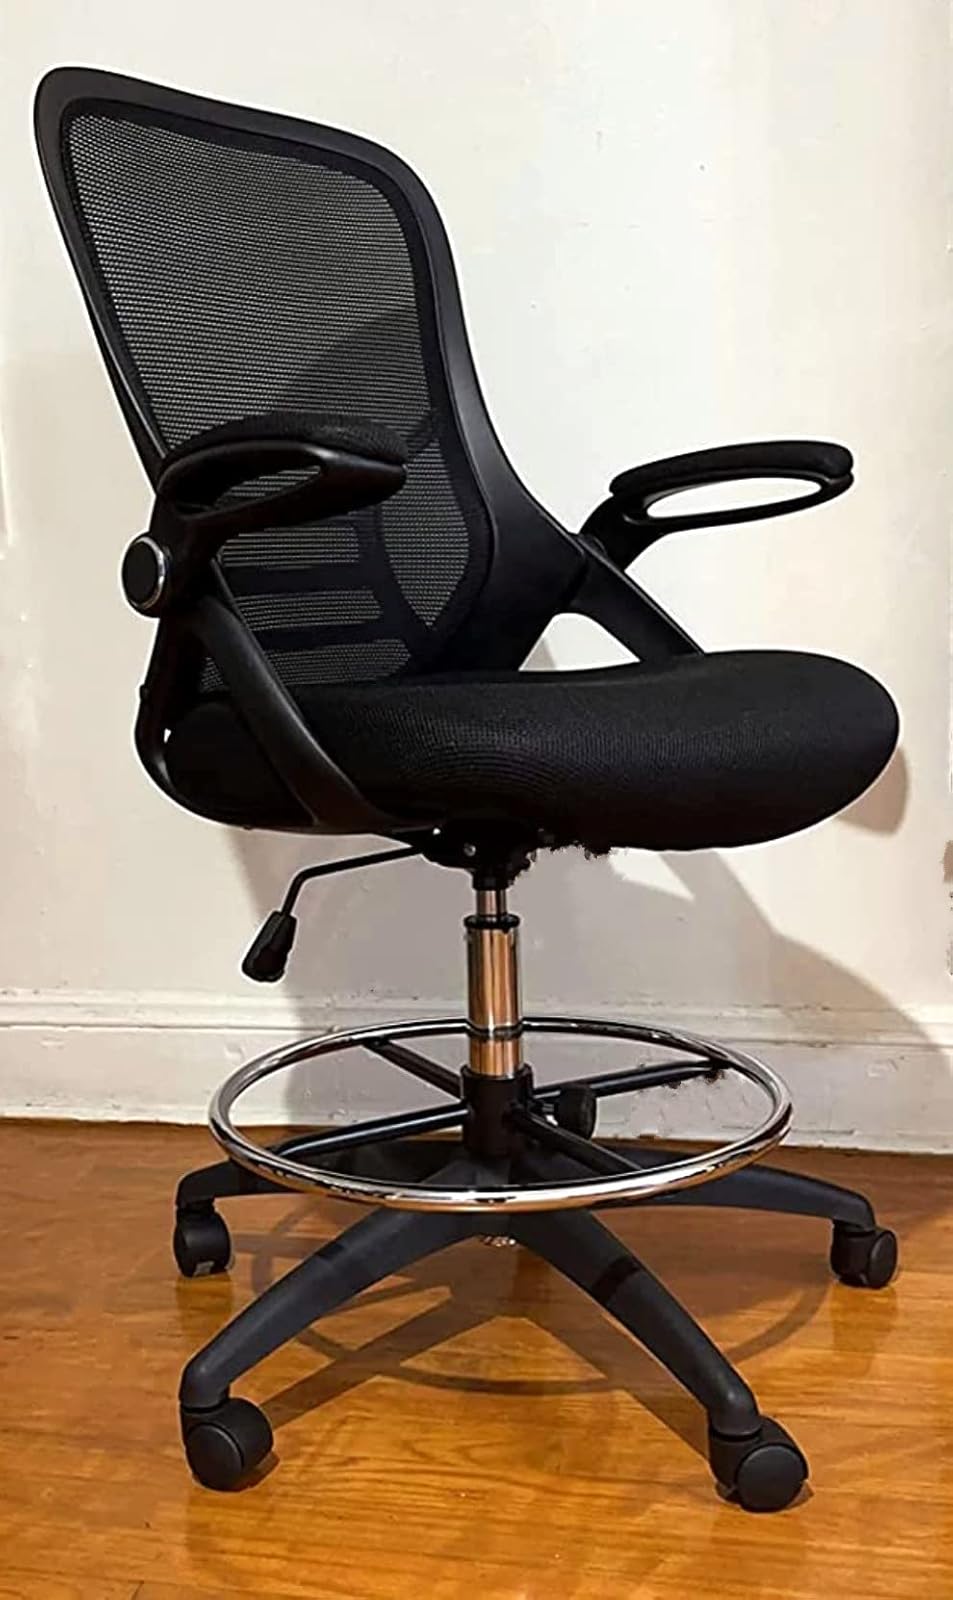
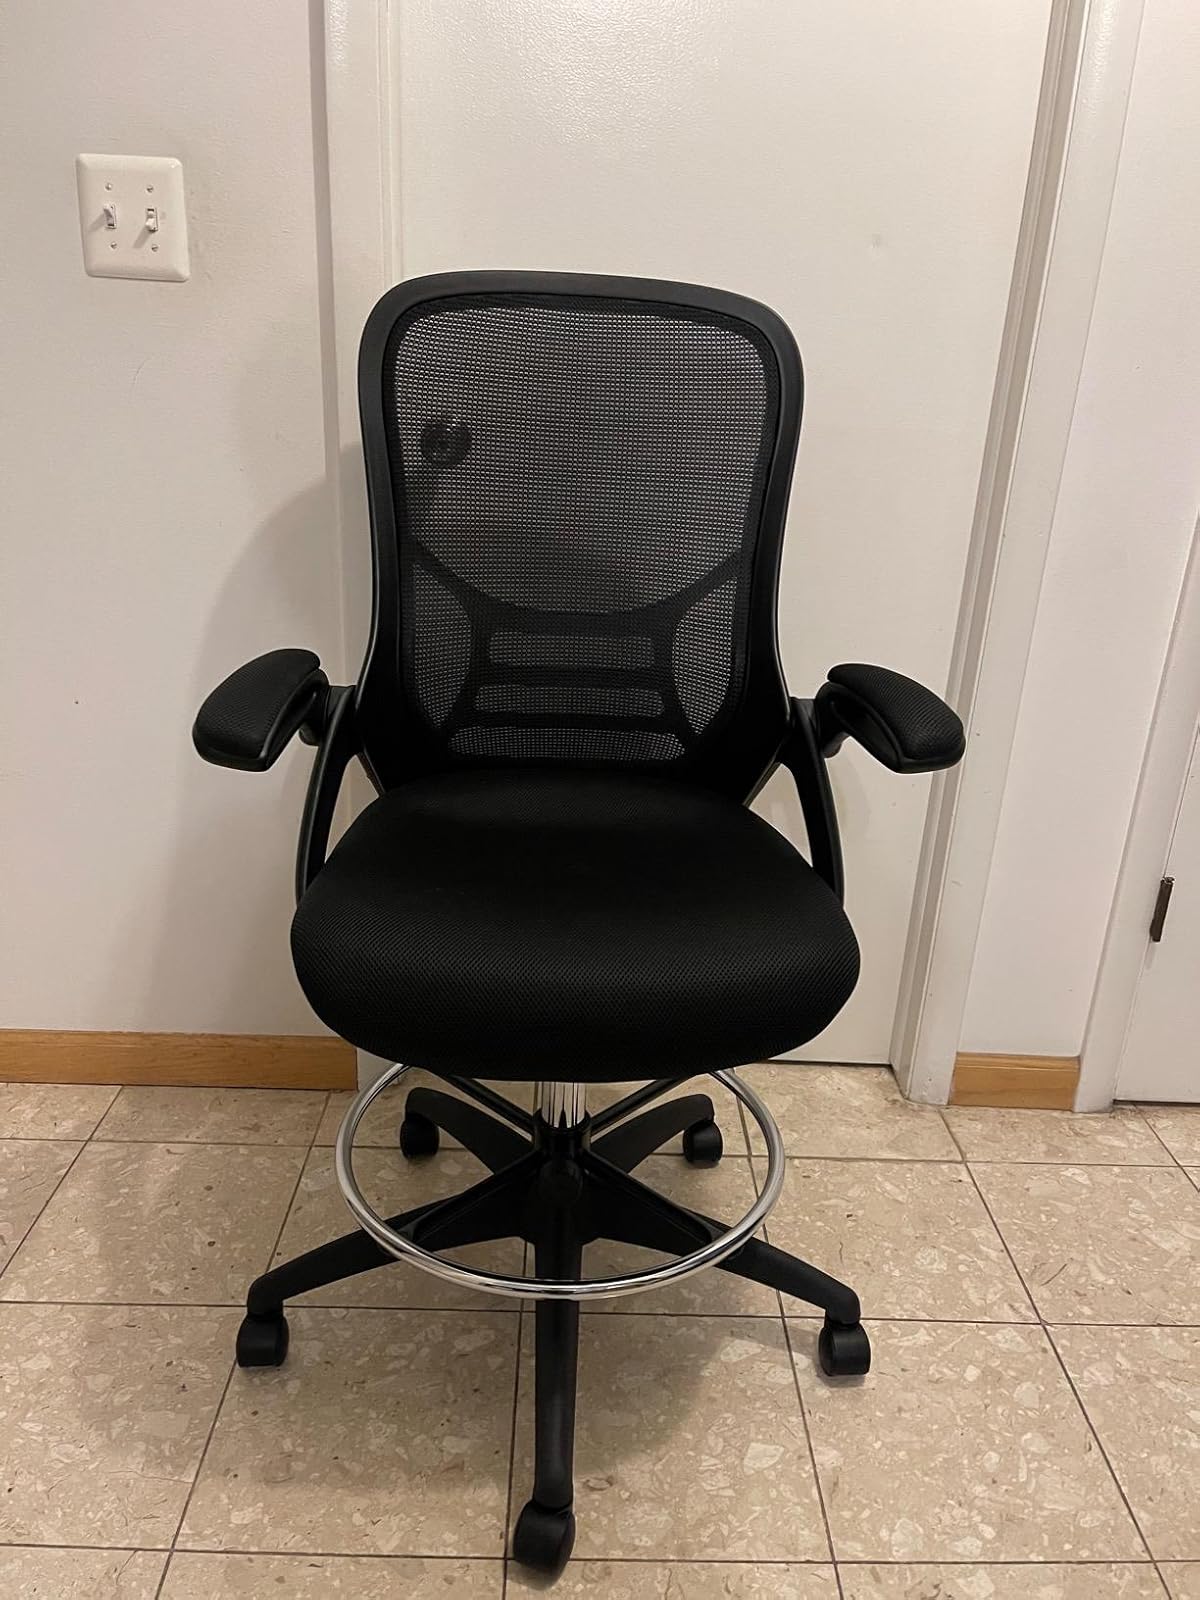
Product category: items_chair
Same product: yes